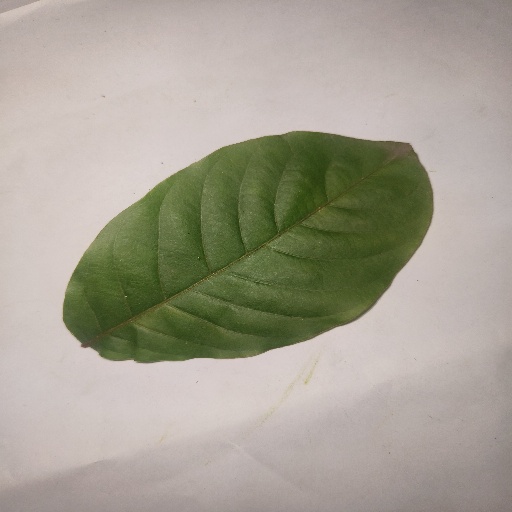
Species: HariTaki
Leaf condition: Healthy Leaf